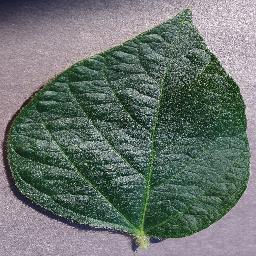
Label: Soybean___healthy